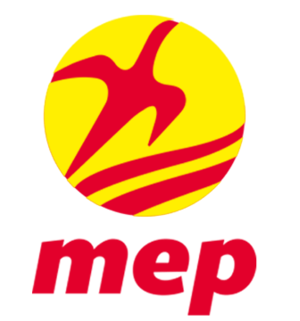
Le Mouvement électoral du peuple est un parti politique d'Aruba. Il est membre de l'Internationale socialiste et de la COPPPAL.